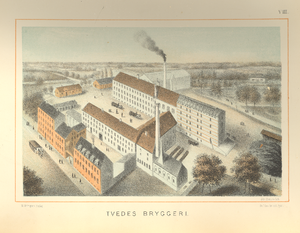
Tvedes Bryggeri
Tvedes Bryggeri i N. Malmgrens Danmarks industrielle Etablissementer, ca. 1888
Tvedes Bryggeri på Vesterbrogade. Fra N. Malmgren, ""Danmarks industrielle Etablissementer 1"", Malmgrens Forlag 1888. Trykt hos Chr. Cato."
Tvedes Bryggeri var et bryggeri på Vesterbrogade 140 i København. Bryggeriet var grundlagt af Hans Jørgen Tvede i 1852 og opnåede i 1880'erne at være Nordens største hvidtølsbryggeri. Bryggeriets bygninger findes endnu og er i dag indrettet til boliger, der indgår i en andelsboligforening af samme navn.